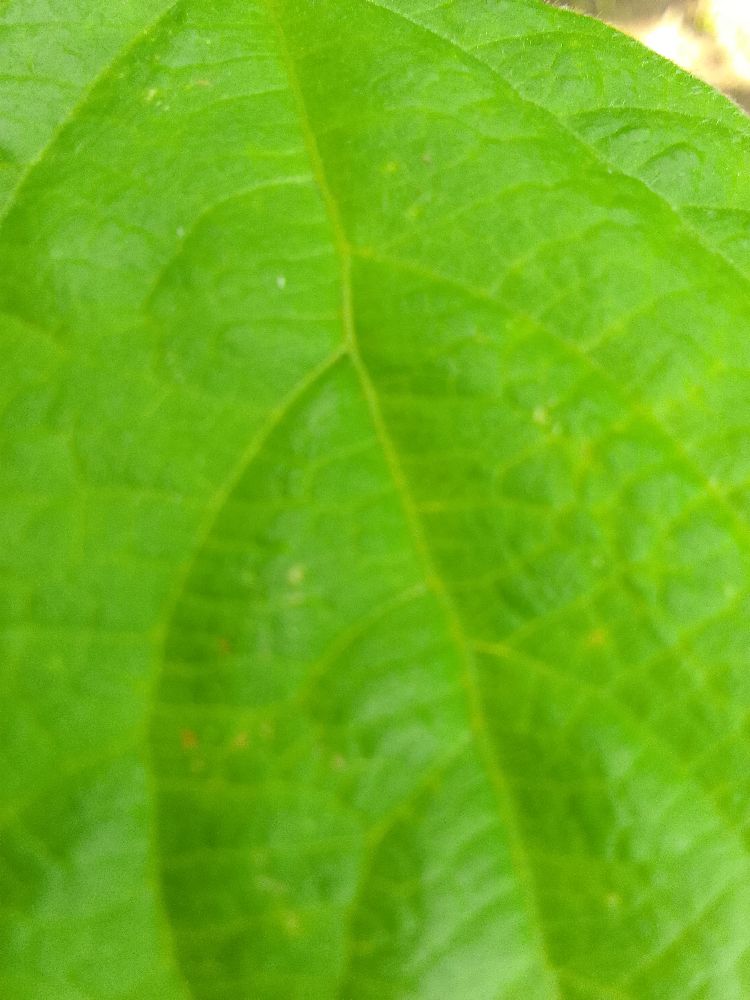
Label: healthy